The Cover (film)

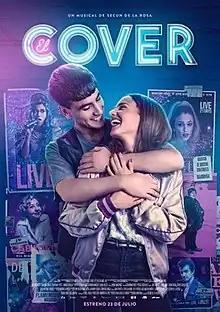
Theatrical release poster

The Cover is a 2021 Spanish romantic comedy musical film directed and written by Secun de la Rosa which stars Àlex Monner and Marina Salas, also featuring Carolina Yuste, Lander Otaola and the special collaboration of Carmen Machi, Susi Sánchez and Juan Diego.